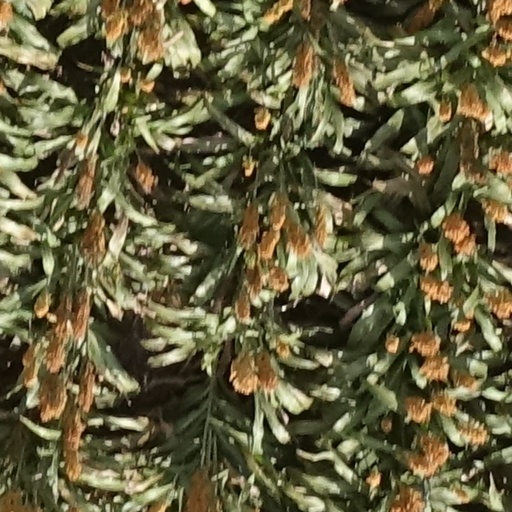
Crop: sorghum